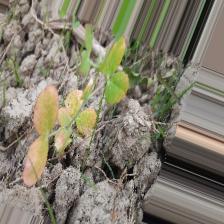
Label: Lentil Rust